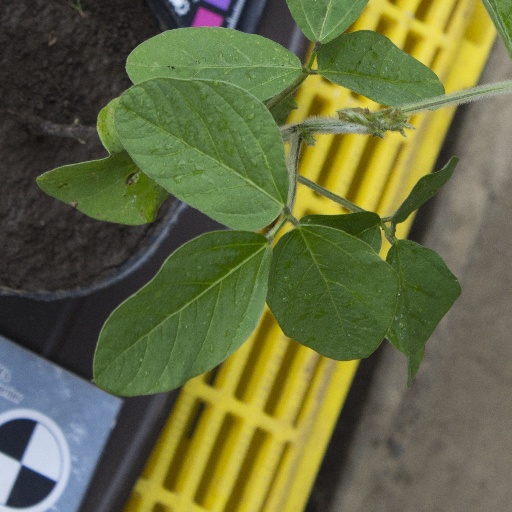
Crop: soybean